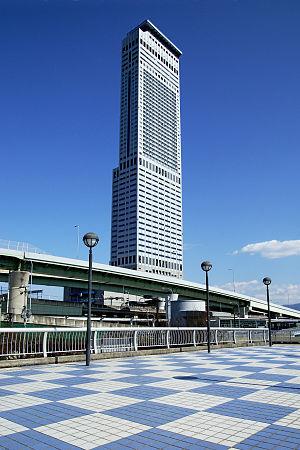
La Rinku Gate Tower est un gratte-ciel de bureaux à Rinku Town, dans la préfecture d'Osaka. Elle a été construite en 1996. L'immeuble a été conçu par l'agence d'architecture Nikken Sekkei.